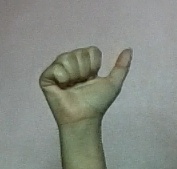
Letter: dhad